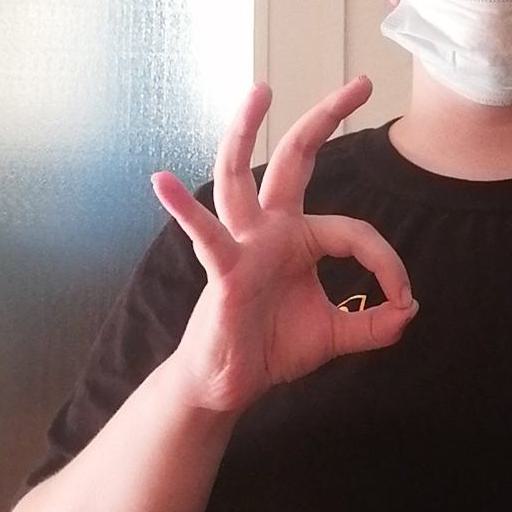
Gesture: ok